Academic ranks in the United Kingdom

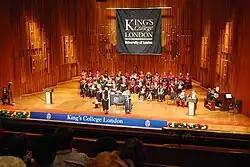
Academics of King's College London of University of London, ranging from professors to lecturers, in their academic regalia during a graduation ceremony.

During the 1990s, however, the University of Oxford introduced Titles of Distinction, enabling their holders to be termed professors or readers while holding academic posts at the level of lecturer. This results in a two-tier professoriate, with statutory professors – or named chairs – having higher status than the relatively recently created category of titular professors. Similar hierarchies among the professoriate exist in a small number of other UK universities. Some universities, including the University of Exeter, University of Reading, University of Warwick, Staffordshire University, Swansea University, University of Birmingham and Kingston University have adopted the style of 'associate professor' in lieu of 'reader'. The varied practices these changes have brought about have meant that academic ranks in the United Kingdom and in Australia are no longer quite as consistent as they once were.